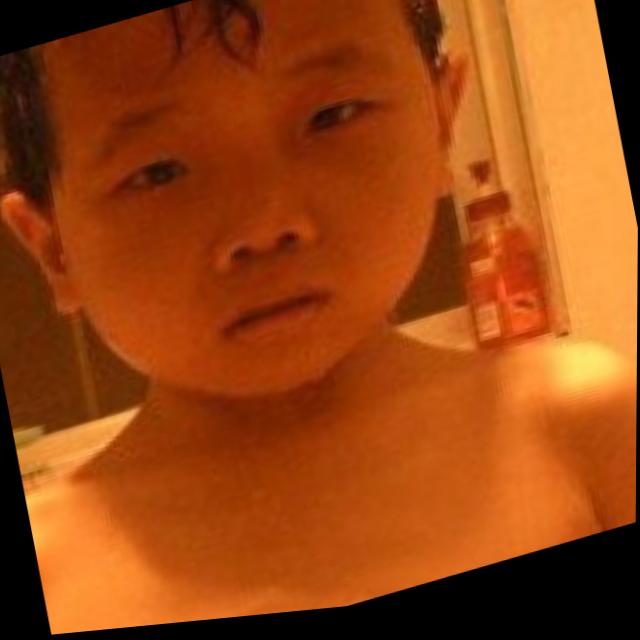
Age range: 0-12